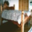
Label: bed